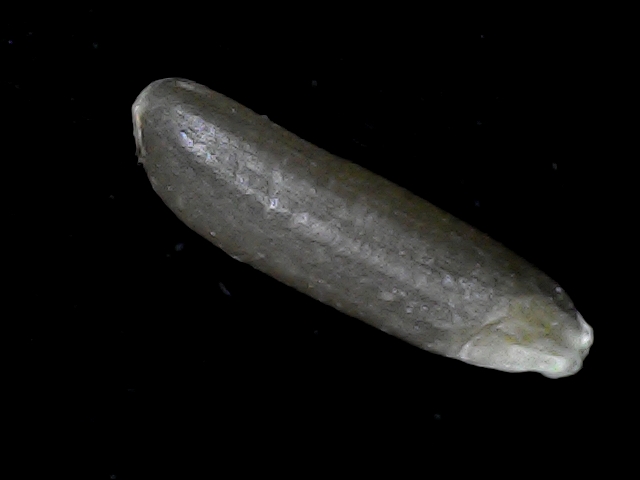
Rice variety: BD70